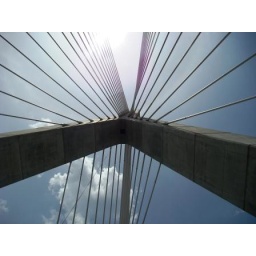
bridge cables in sky